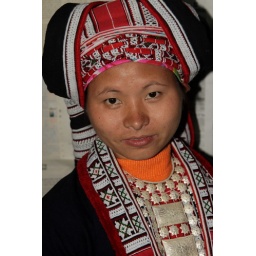
vietnam- a red dao wedding in traditional dress